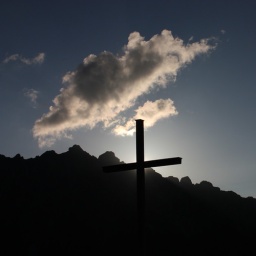
Sun setting just behind the cross in the mountains